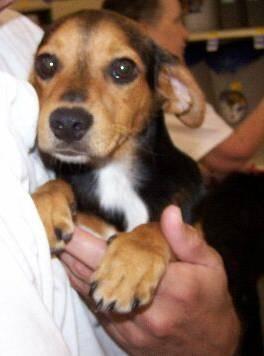
dog